Cross-country skiing trail

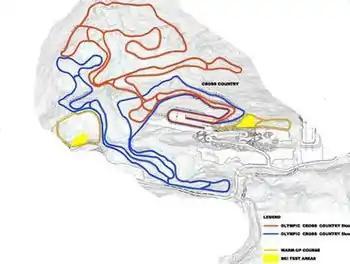
Course layout of the cross-country skiing events at the Olympic Winter Games at Whistler Winter Park for the 2010 Winter Olympics. Red and blue denotes separate 5-km courses for skiathlon events (classic + skating).

In its "Cross-country homologation manual," the FIS recognizes that fans of the sport wish to follow it on television. With this in mind, the manual addresses how to design the race course in a manner that not only enhances the experience of spectators, but of viewers, as well—not just to show the athletes in action, but to show the ways in which fans enjoy the action. The manual describes considerations regarding race courses, including: